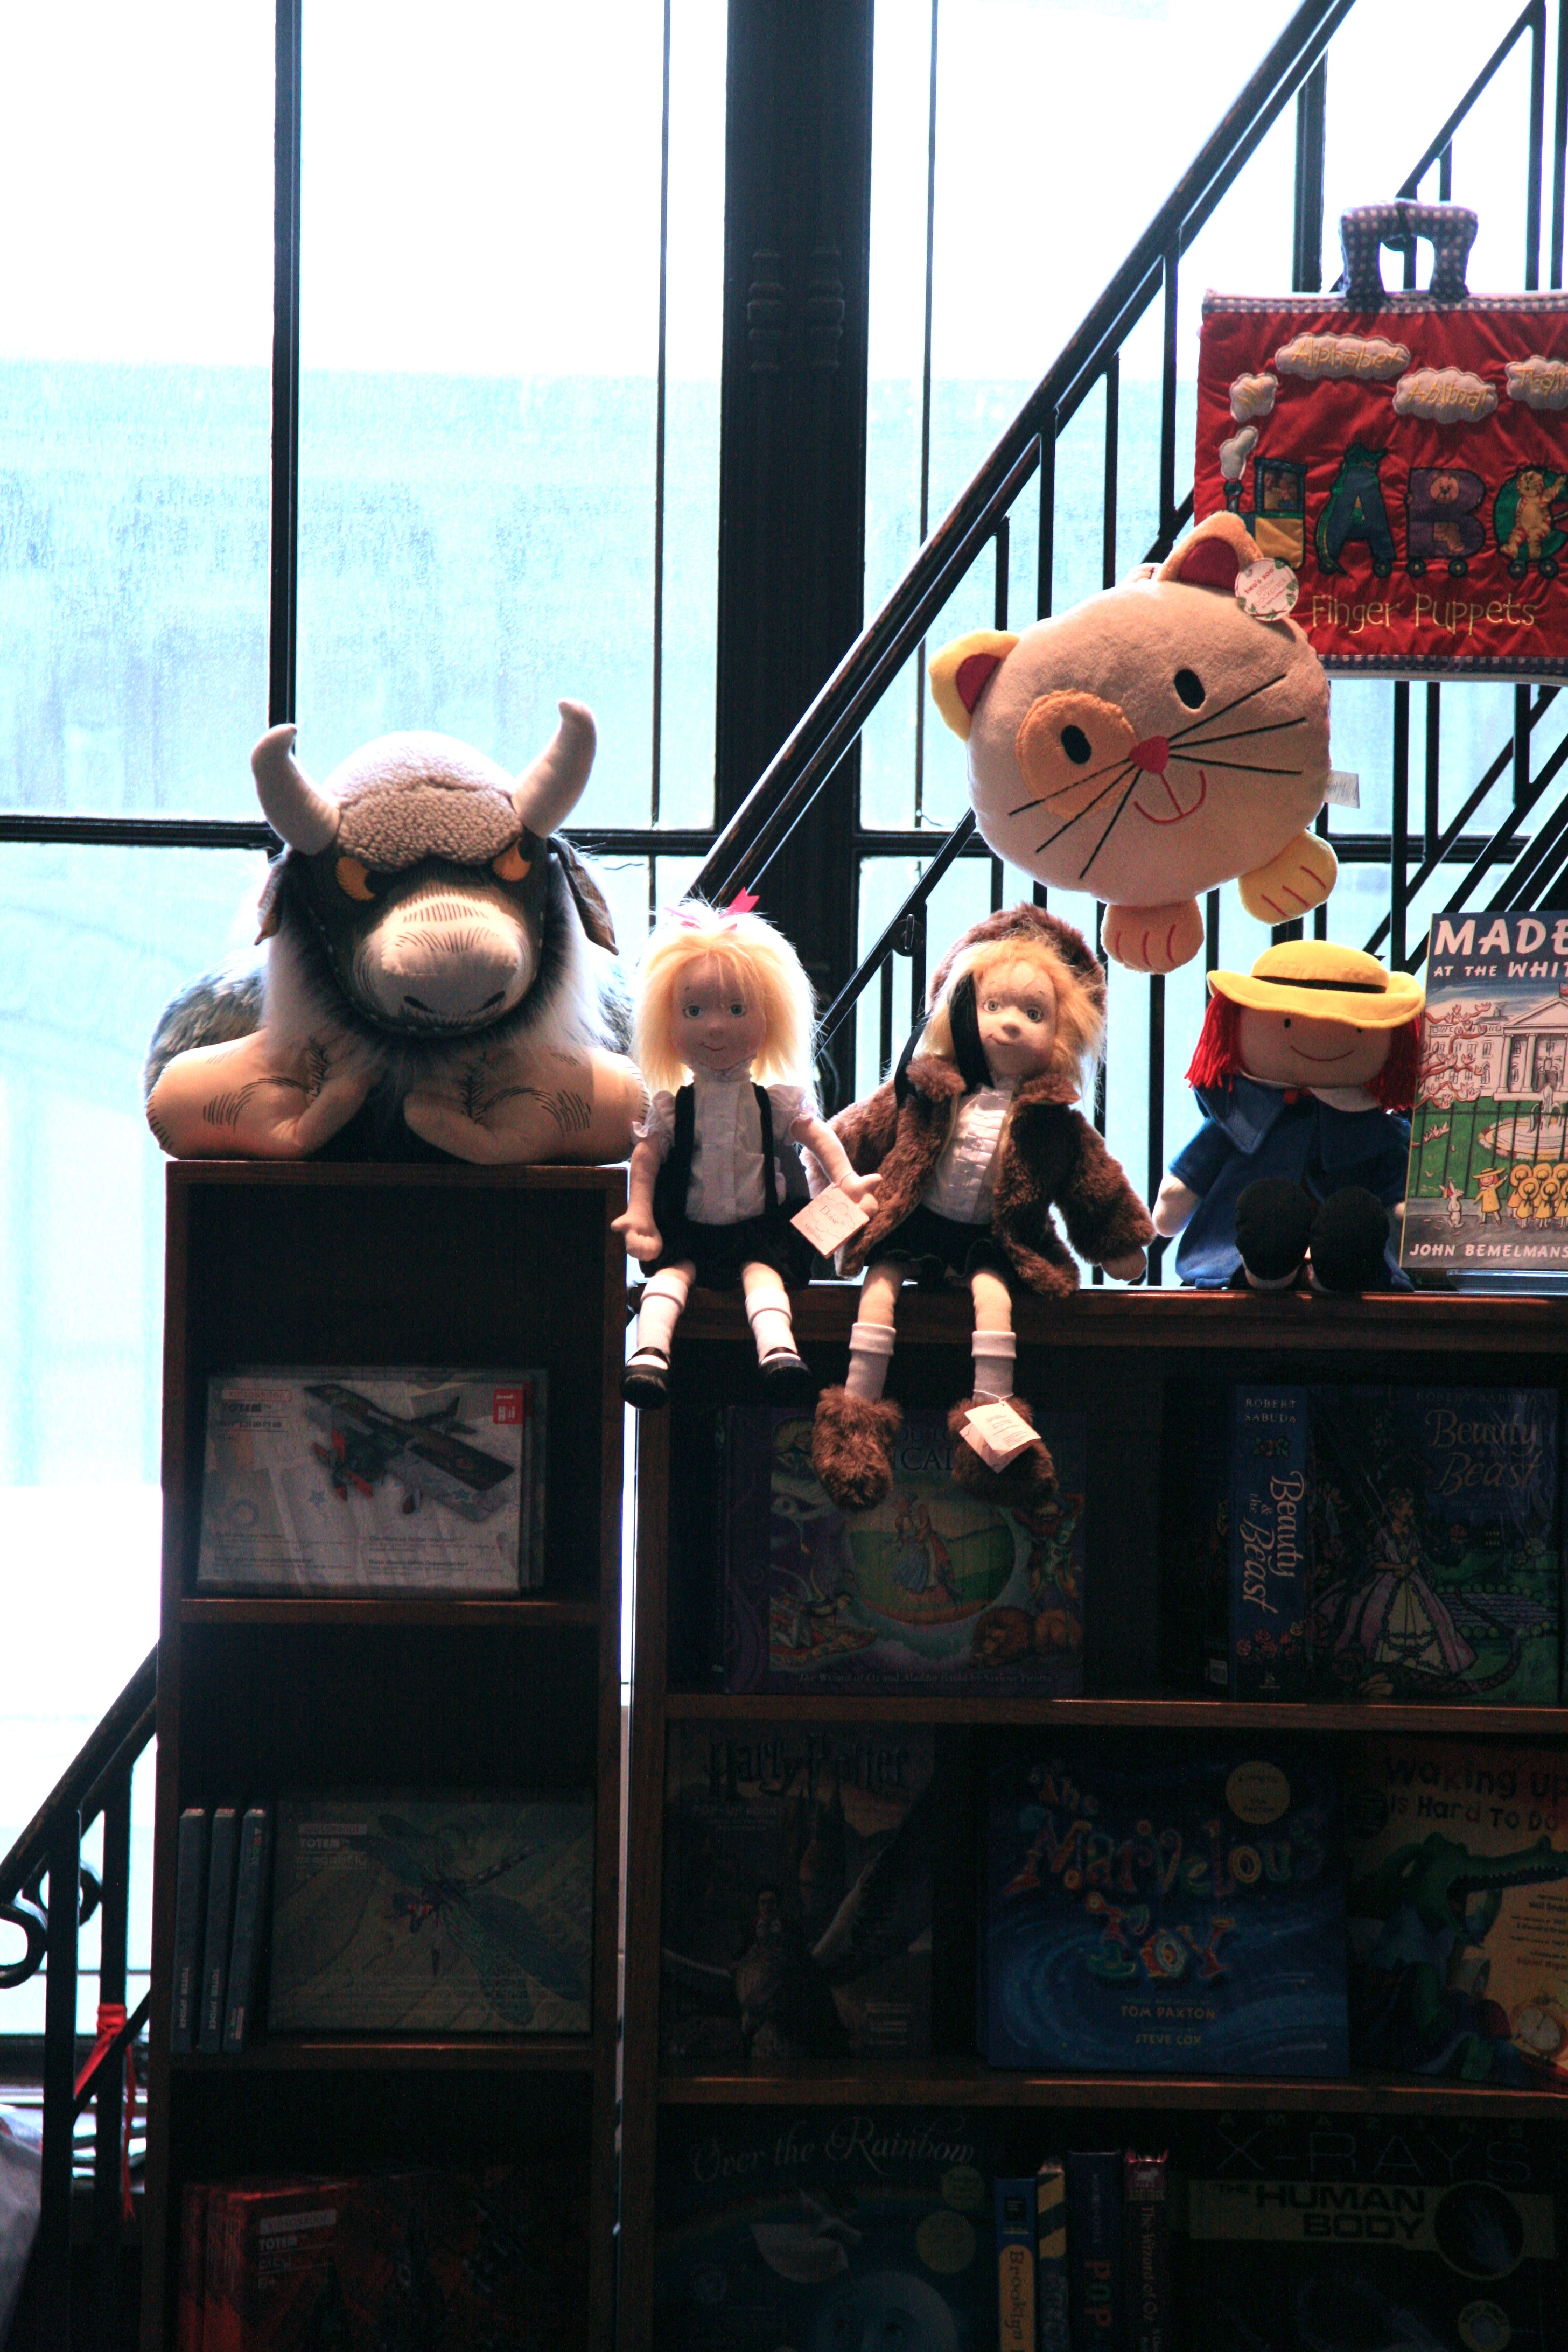
amusement park, nyc, art, newyork, library, newyorkcity, ny, tourist attraction, bibliothque, midtownmanhattan, fifthavenue, nypl, newyorkpubliclibrary, mainbranch